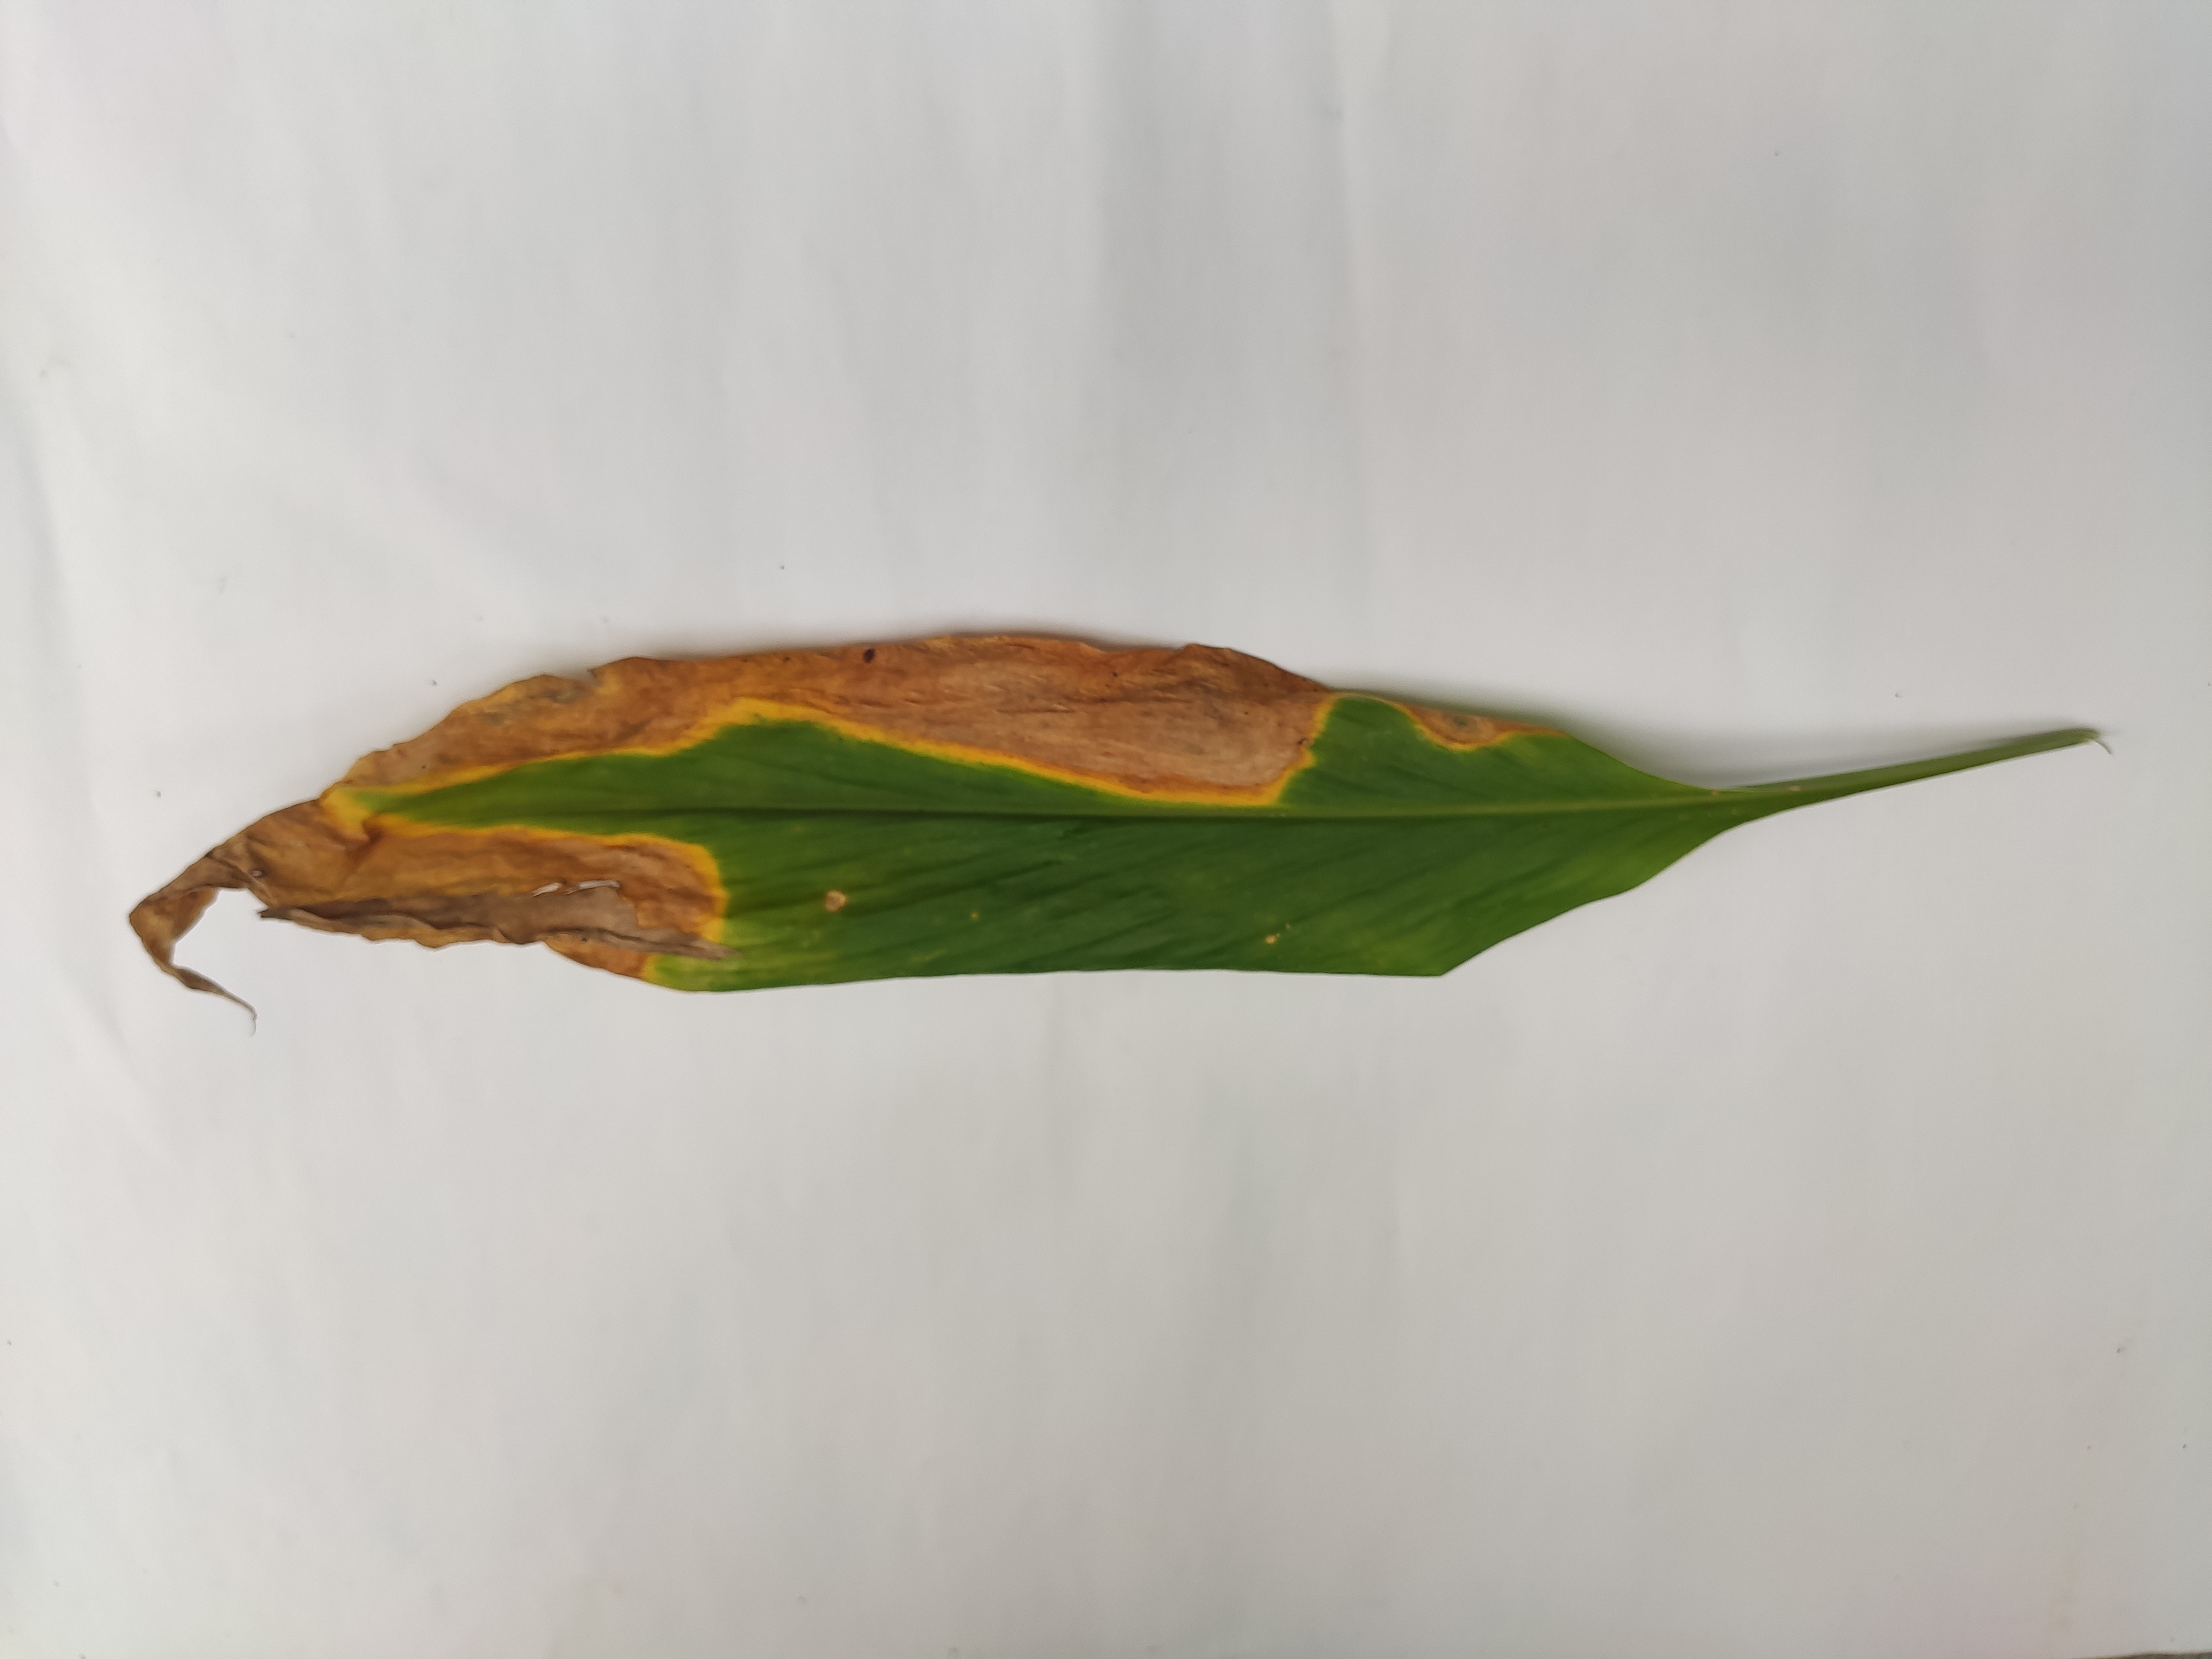
Label: Blotch